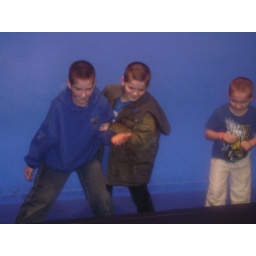
They stand in front of the blue screen and it super imposes soccer balls they have to block.